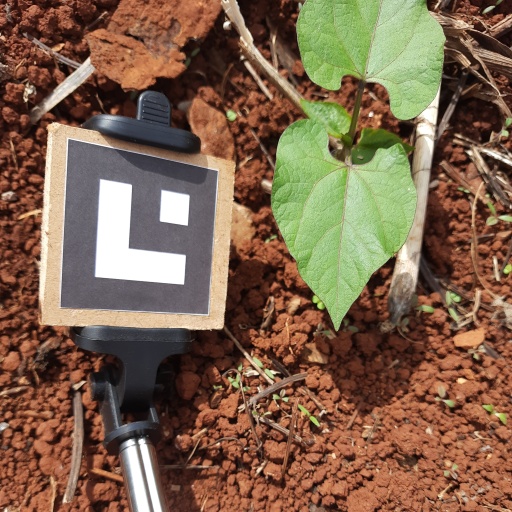
Observations: wavy surface, eating holes in the edge, under sunlight